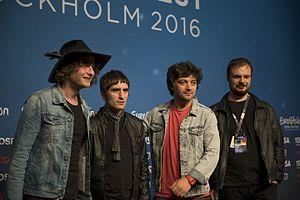
Nika Kocharov et Young Georgian Lolitaz est un groupe géorgien d'indie et de rock alternatif.